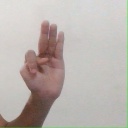
अक्षर: भ